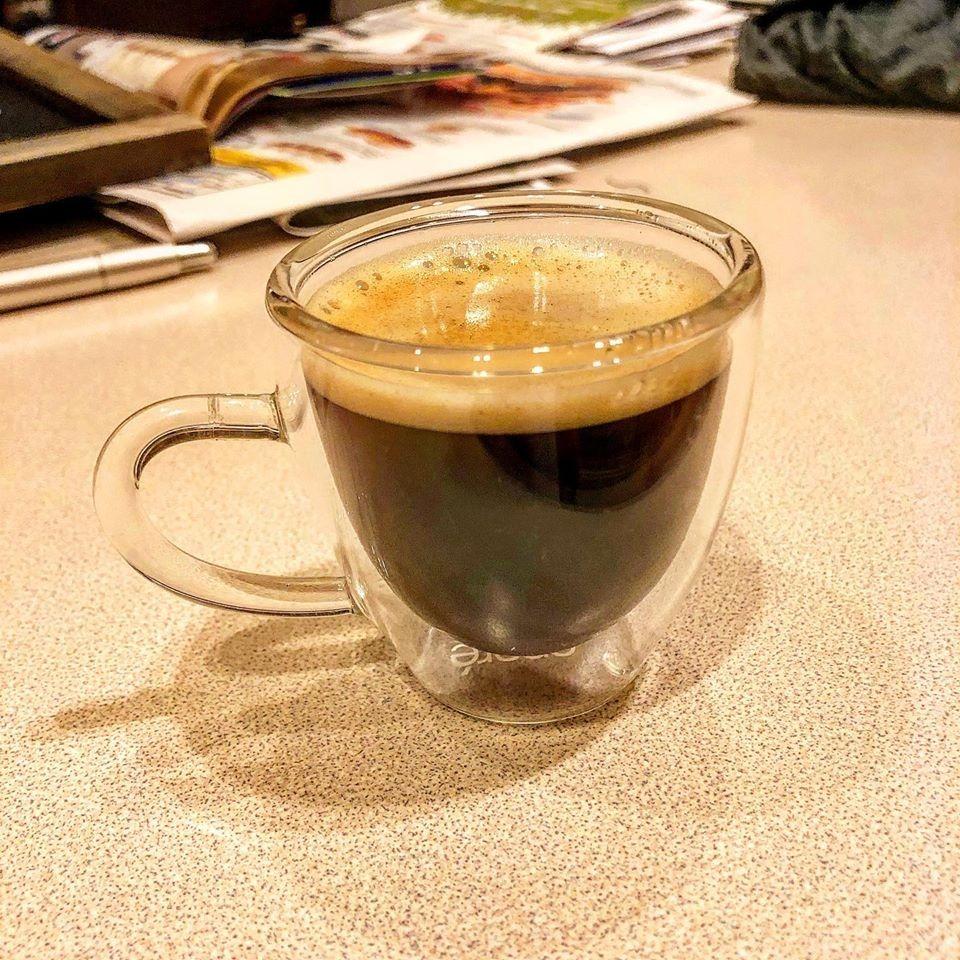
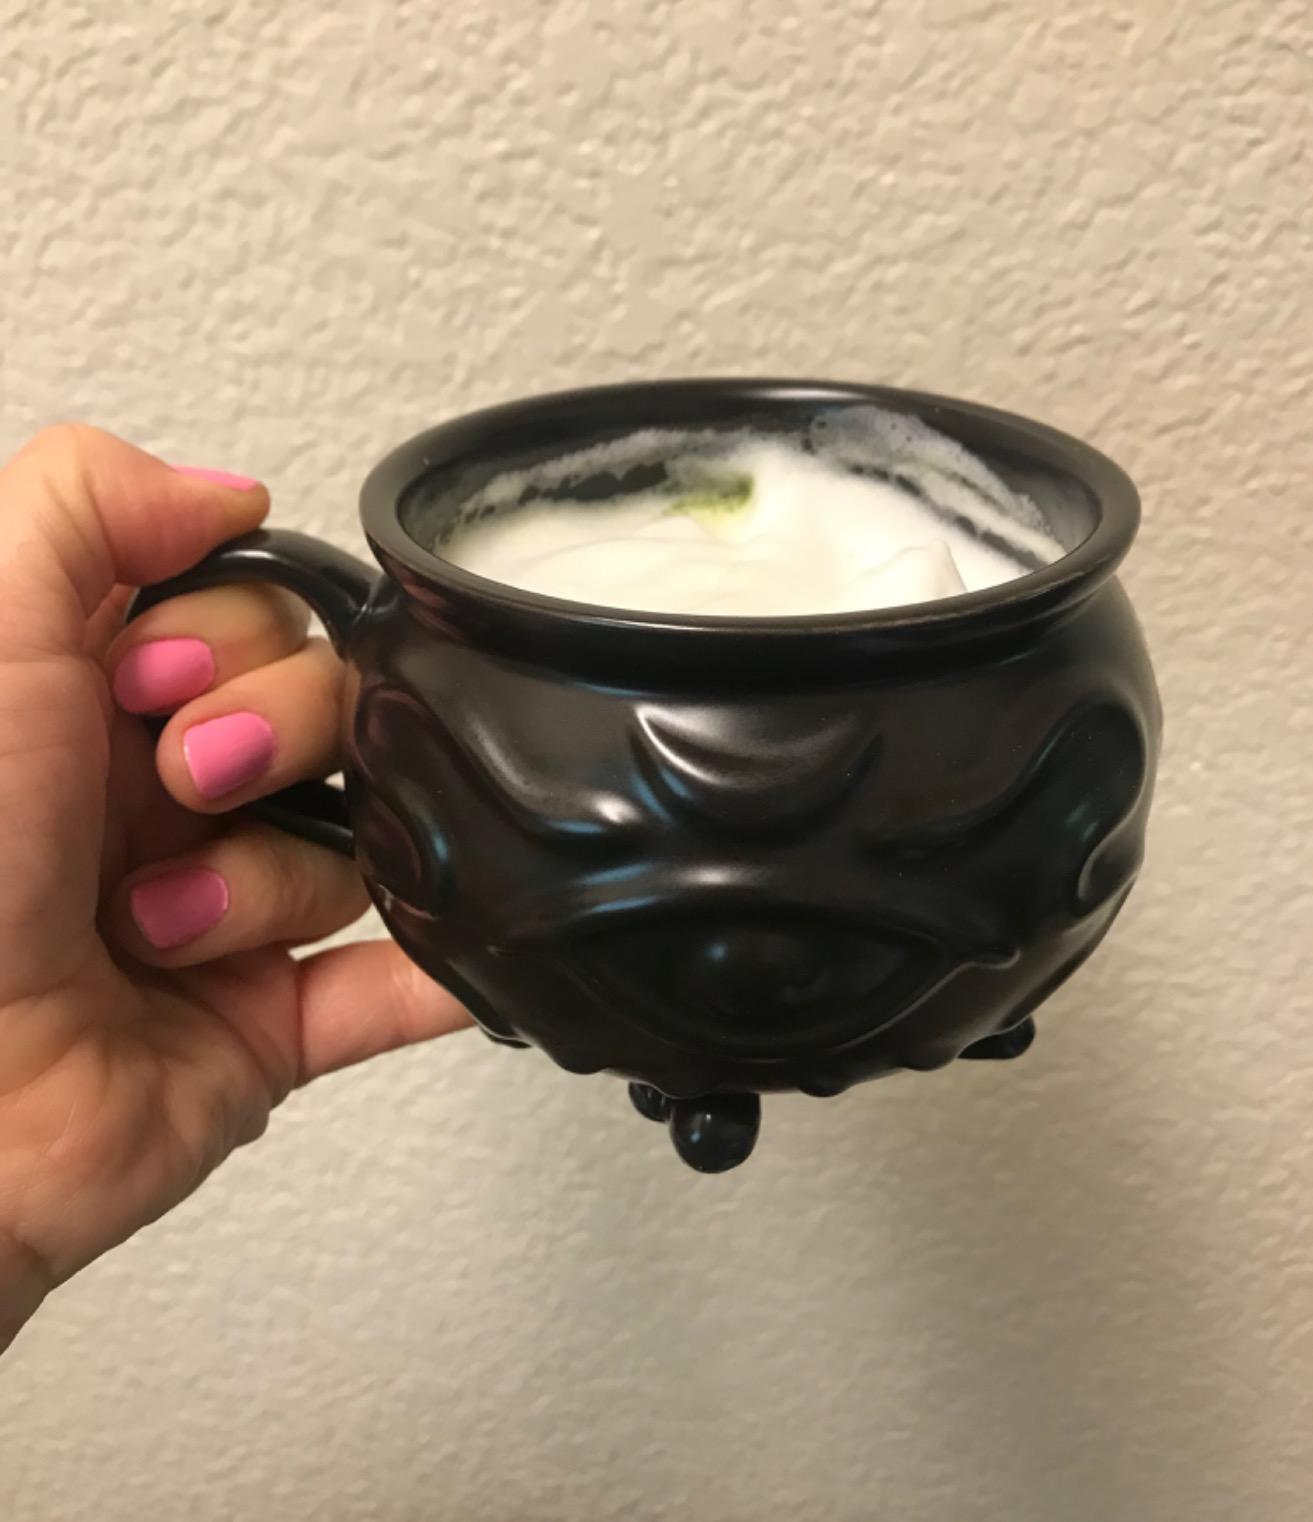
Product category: items_mug
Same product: no